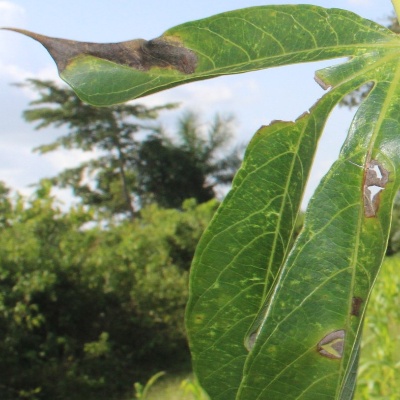
Crop: Cassava
Condition: bacterial blight